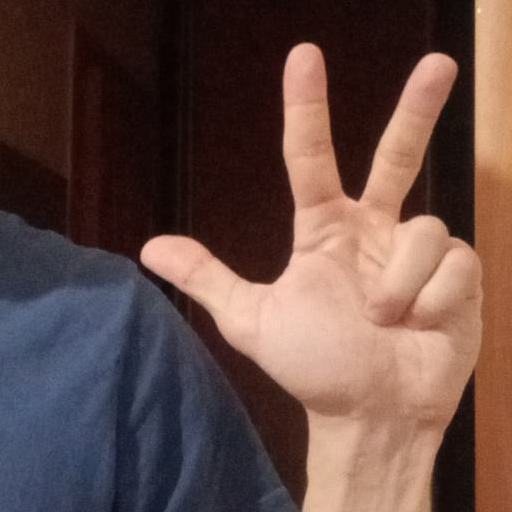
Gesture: three2